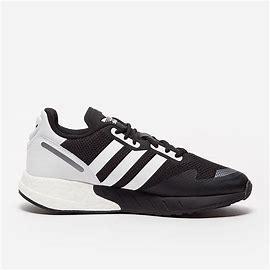
Brand: Adidas
Model: ZX 1K Boost